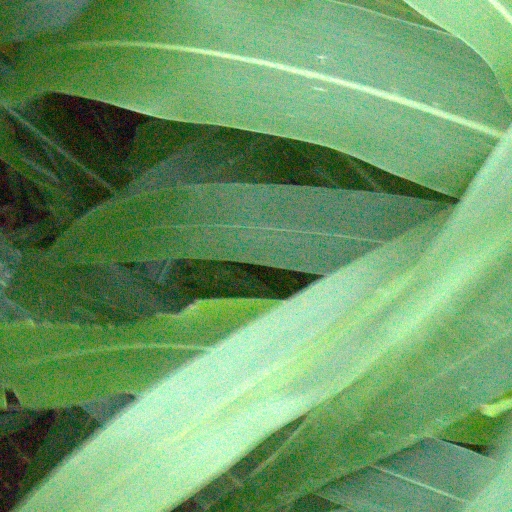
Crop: sorghum